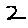
Label: 2